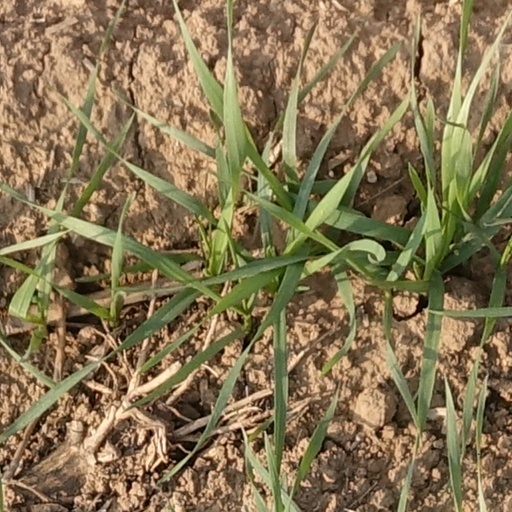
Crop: wheat